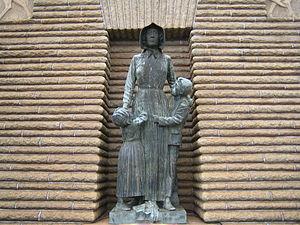
L’apartheid était une politique dite de « développement séparé » affectant des populations selon des critères raciaux ou ethniques dans des zones géographiques déterminées. Il fut conceptualisé et introduit à partir de 1948 en Afrique du Sud par le Parti national, puis aboli le 30 juin 1991. La politique d'apartheid se voulait l'aboutissement institutionnel d'une politique et d'une pratique jusque-là empirique de ségrégation raciale, élaborée en Afrique du Sud depuis la fondation par la Compagnie néerlandaise des Indes orientales de la colonie du Cap en 1652. Avec l'apartheid, le rattachement territorial et le statut social dépendaient du statut racial de l'individu. L'apartheid a également été appliqué de 1959 à 1979 dans le Sud-Ouest africain, alors administré par l'Afrique du Sud.